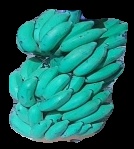
Variety: elakki-bale
Grade: grade3